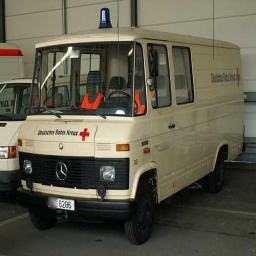
Label: ambulance